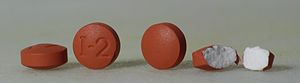
Antipyretika
Tabletter af det almindelige antipyretiske lægemiddel ibuprofen.
Antipyretika er en samlet betegnelse for febernedsættende lægemidler.